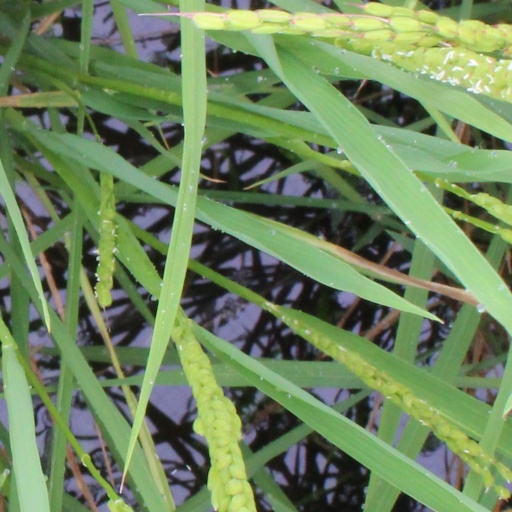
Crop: rice